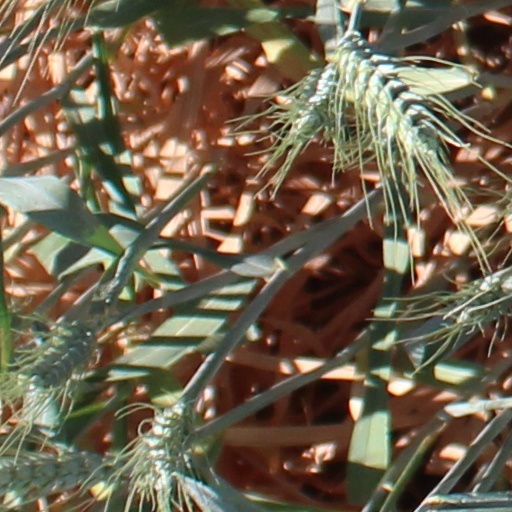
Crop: wheat